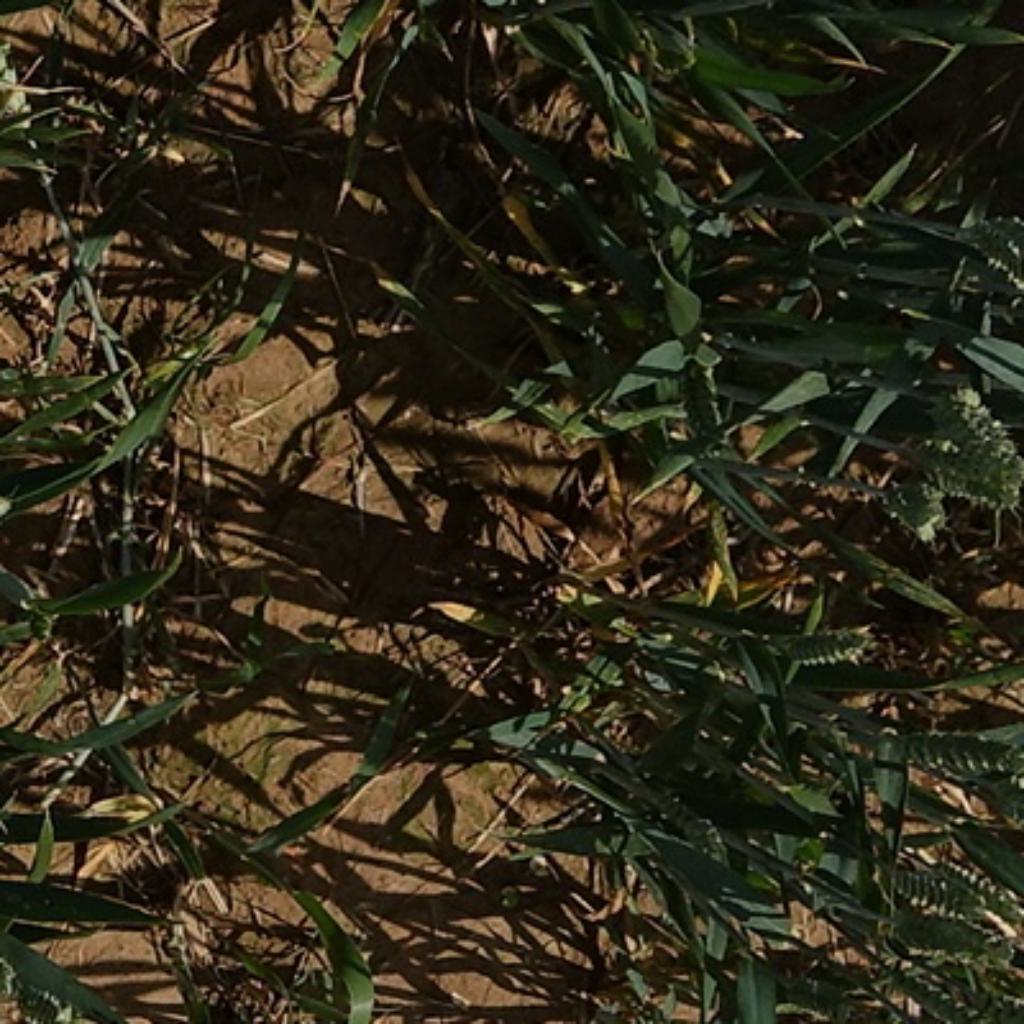
Country: France
Location: VLB
Wheat development stage: Filling